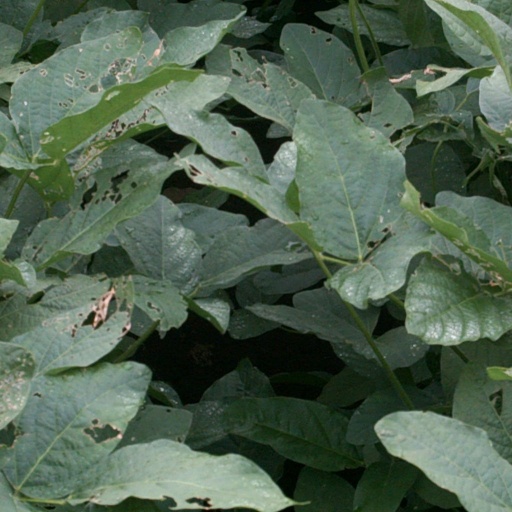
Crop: soybean